Amarnath Vidyalankar

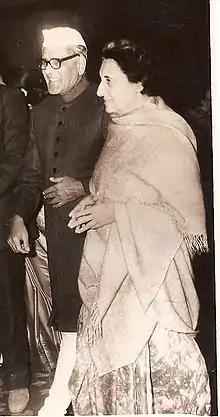
Vidyalankar with Prime Minister Indira Gandhi, 1975

He served as president of the Punjab branch of the Indian National Trade Union Congress, leader of the Indian delegation to International Labour Organisation, leader of goodwill delegation to Yugoslavia, Afghanistan. He was also the director of National Mineral Development Corporation.